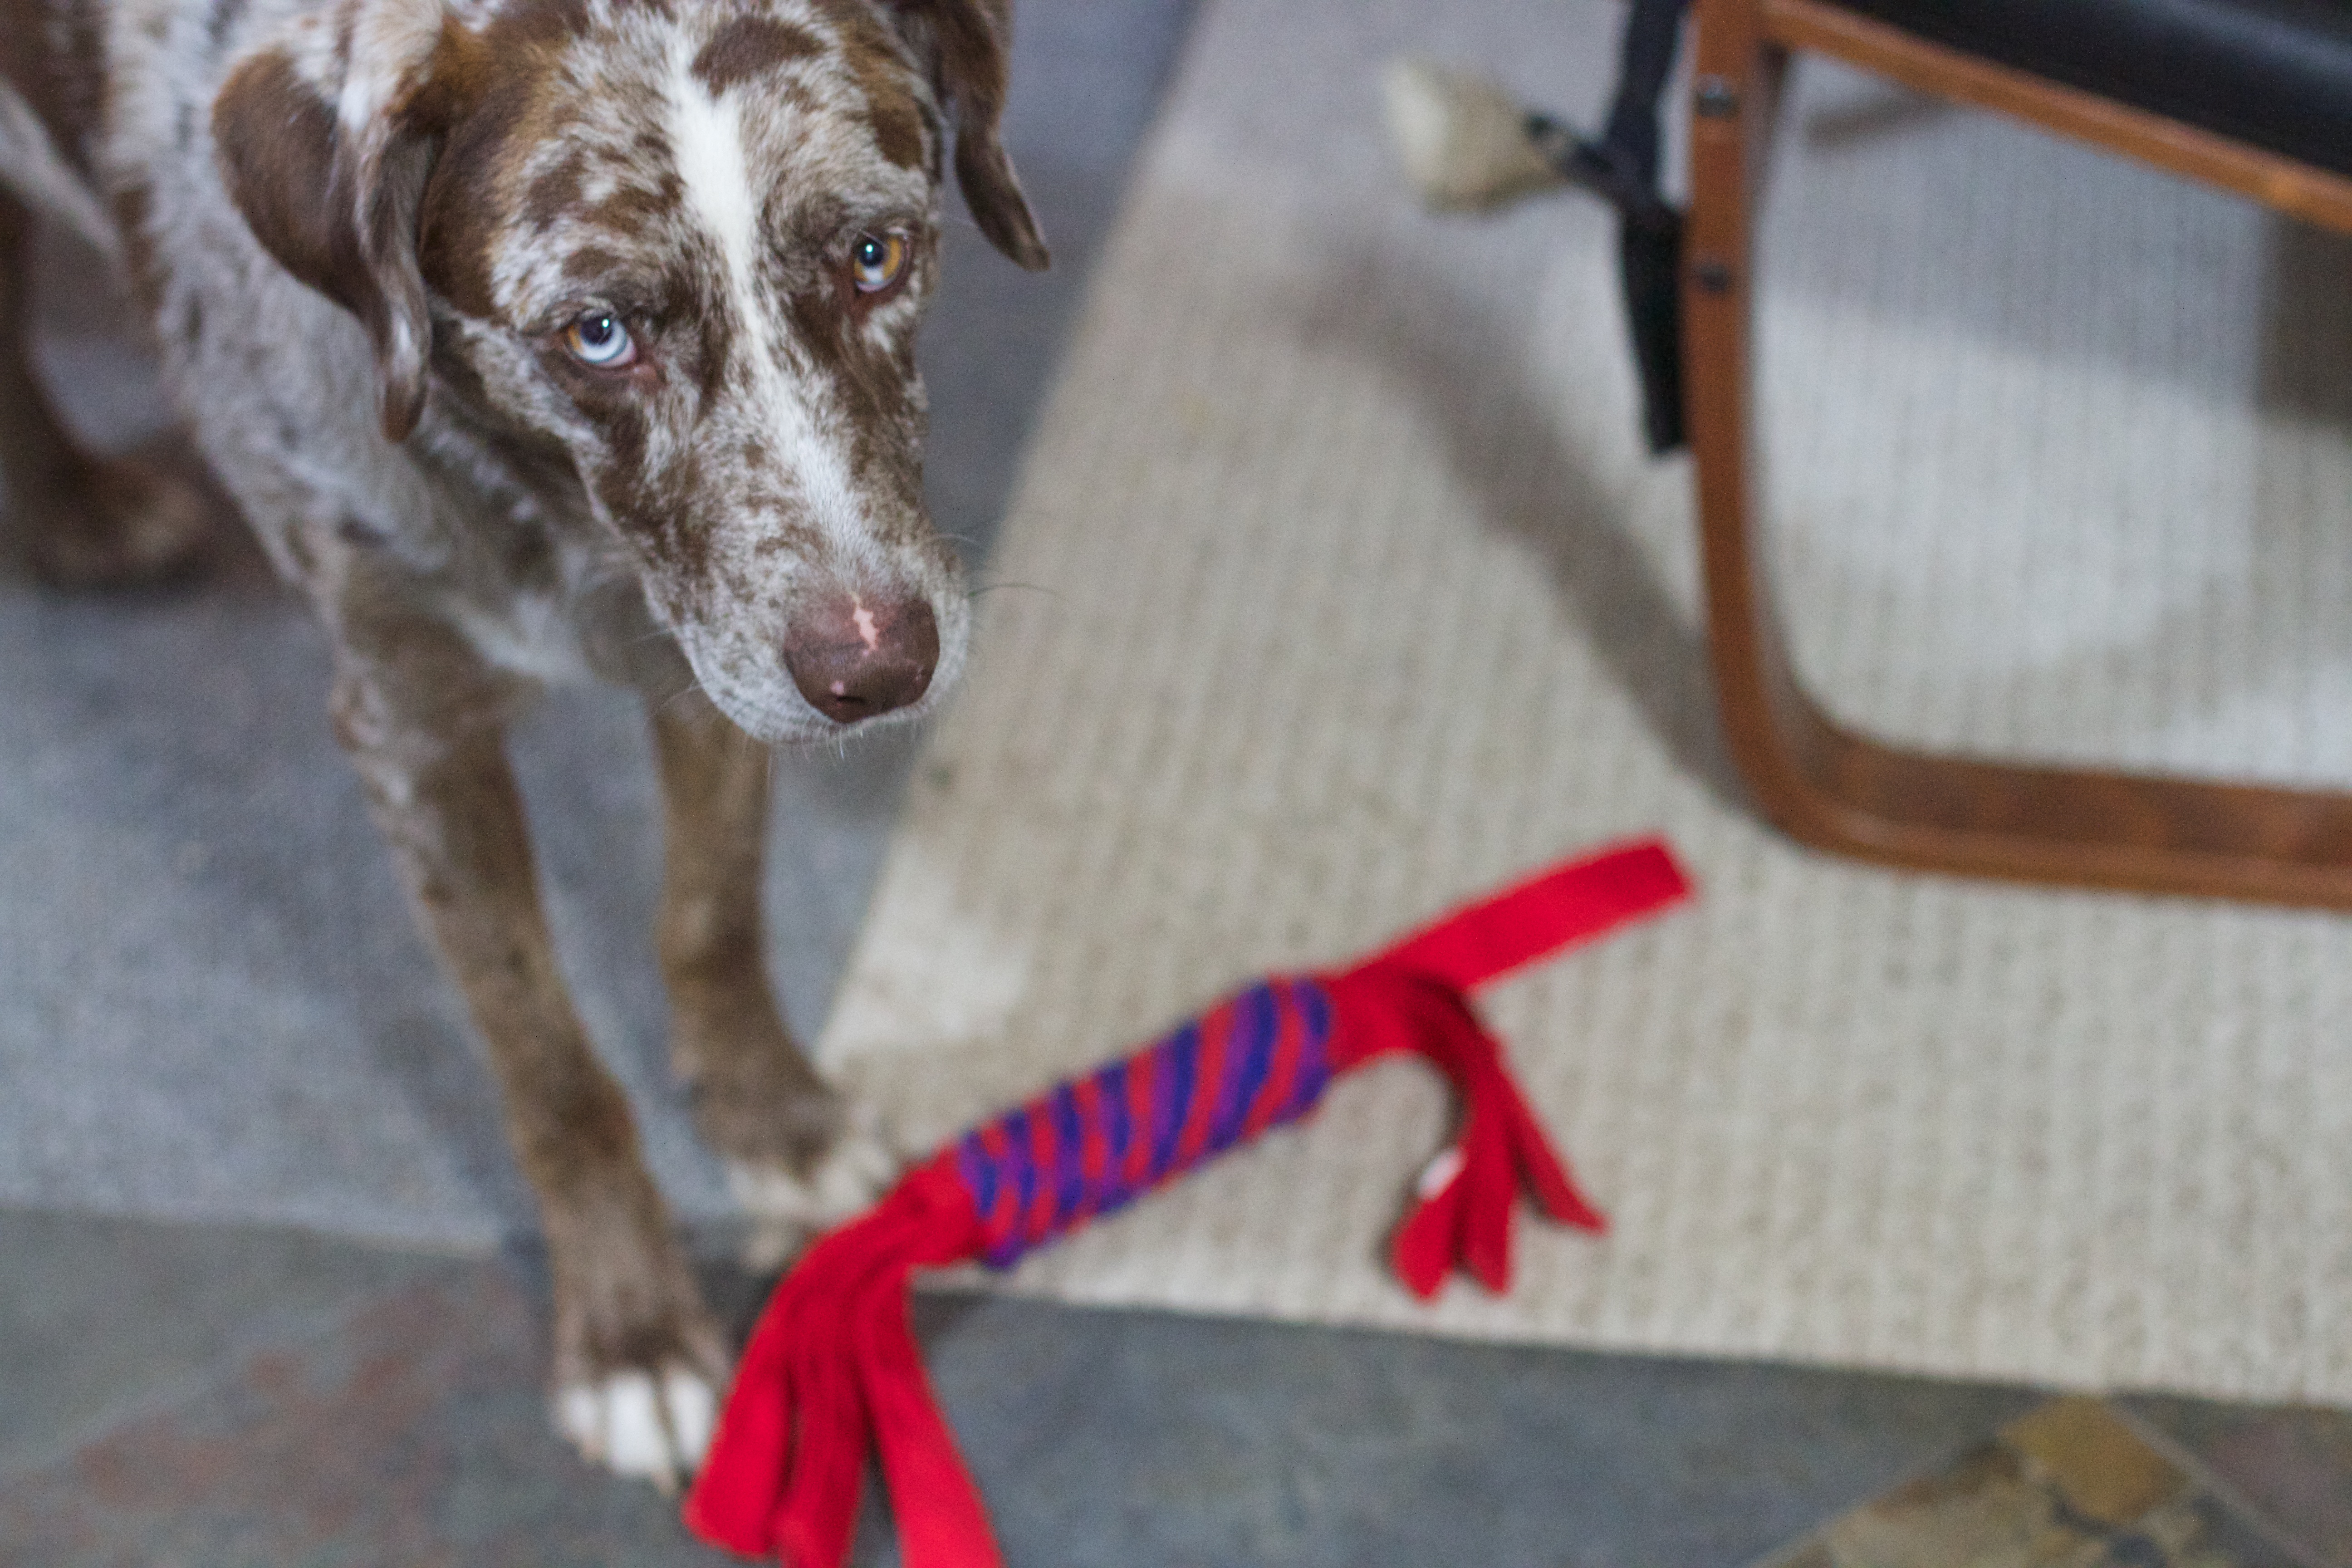
dog, mammal, vertebrate, felix, dog like mammal